Noor Wali Mehsud

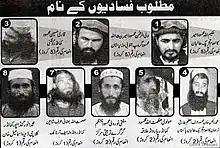
Flyer distributed by the Pakistani government, announcing bounties on high-level TTP commanders. Noor Wali Mehsud is #6 on the list.

Following the assassination of Baitullah Mehsud, Noor Wali operated out of the Gorgoray area in his native South Waziristan. In 2009, he ran a TTP training camp in Gorgoray, as evidenced by the flyers sent out by the Pakistani government that placed bounties on high-level TTP commanders, provided pictures, and described their role in the organization. As of November 2009, Mufti Noor Wali Mehsud had a bounty of 2 million rupees placed on his head. Noor Wali also served as the head of the TTP's publication/media wing.